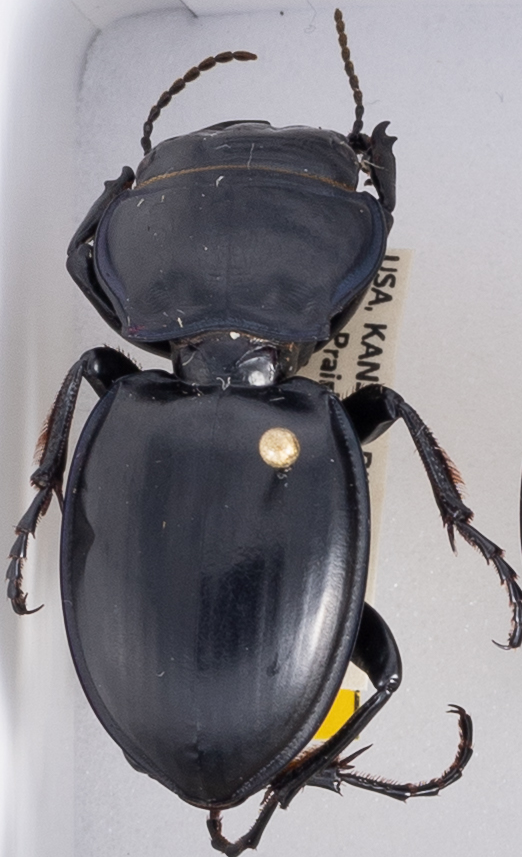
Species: Pasimachus californicus
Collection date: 2020-07-13
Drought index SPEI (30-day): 0.24
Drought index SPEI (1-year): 0.71
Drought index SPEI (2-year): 2.09